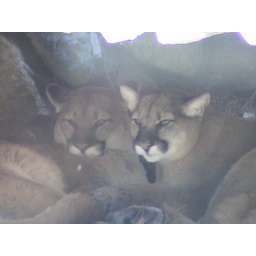
The pair of mountain lions cuddle in the shade under a large rock shelf.